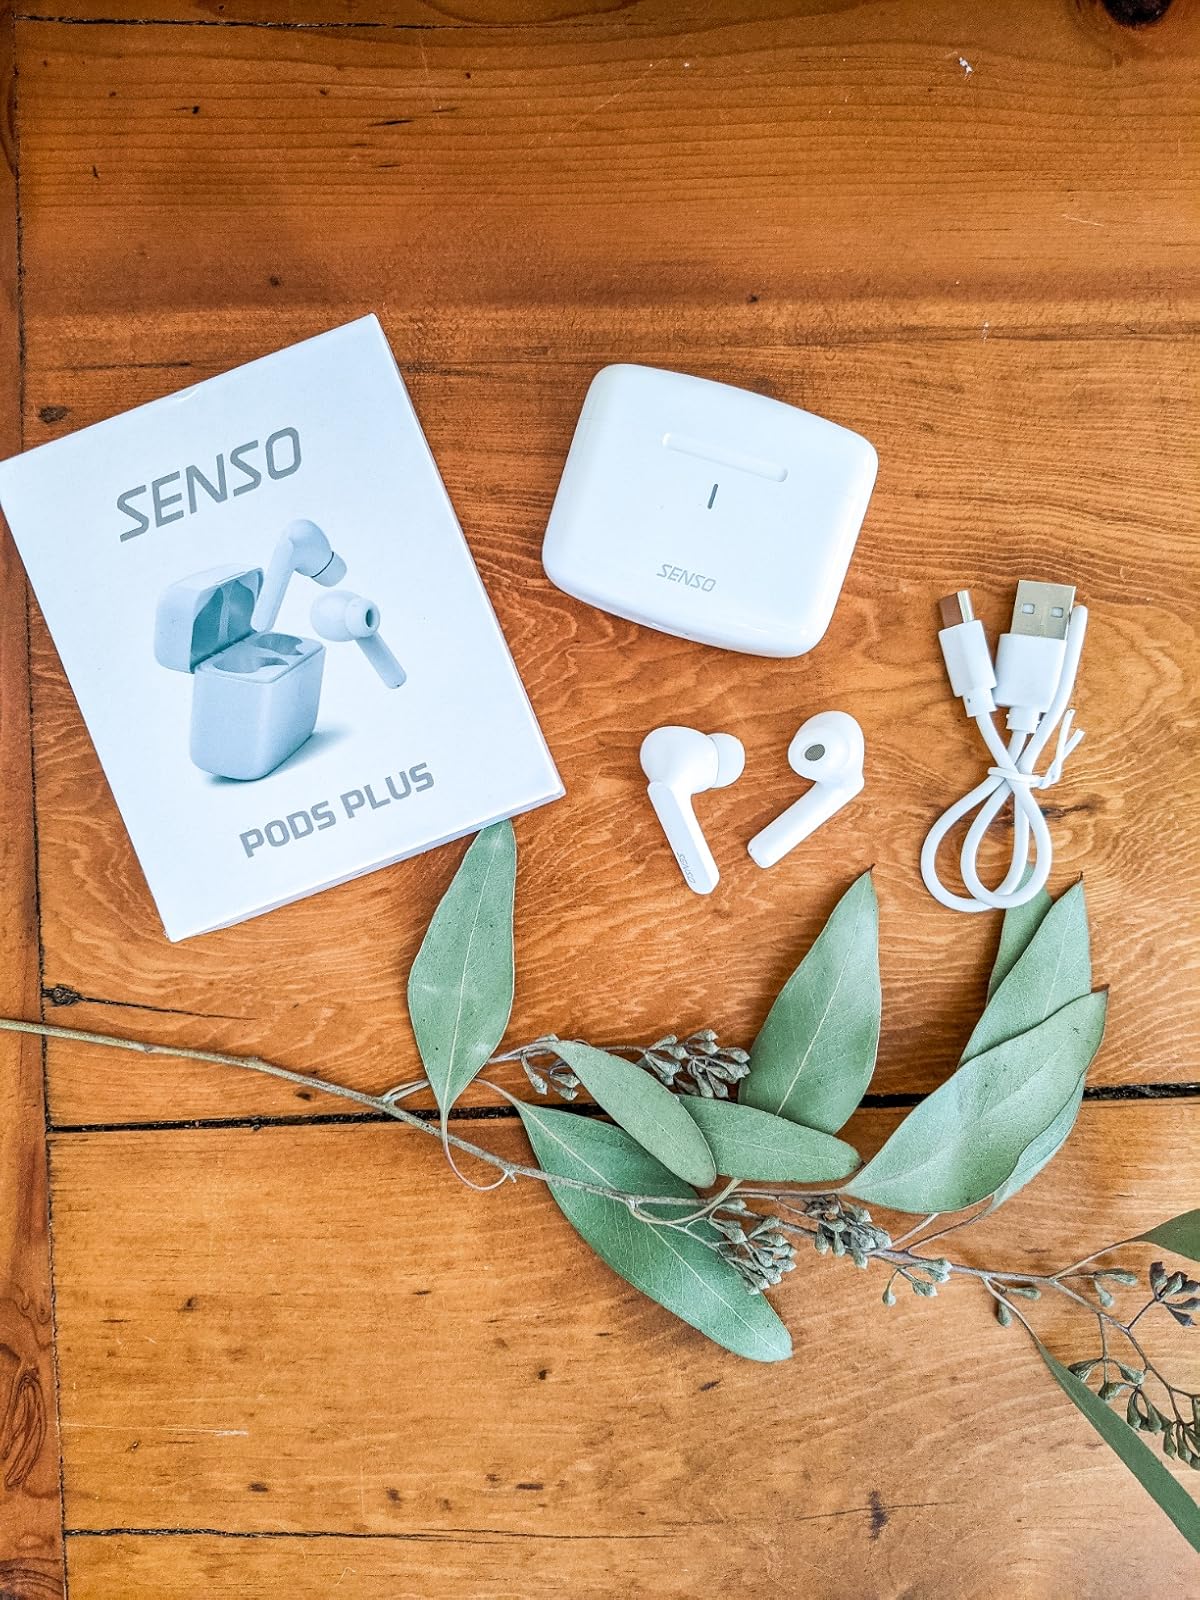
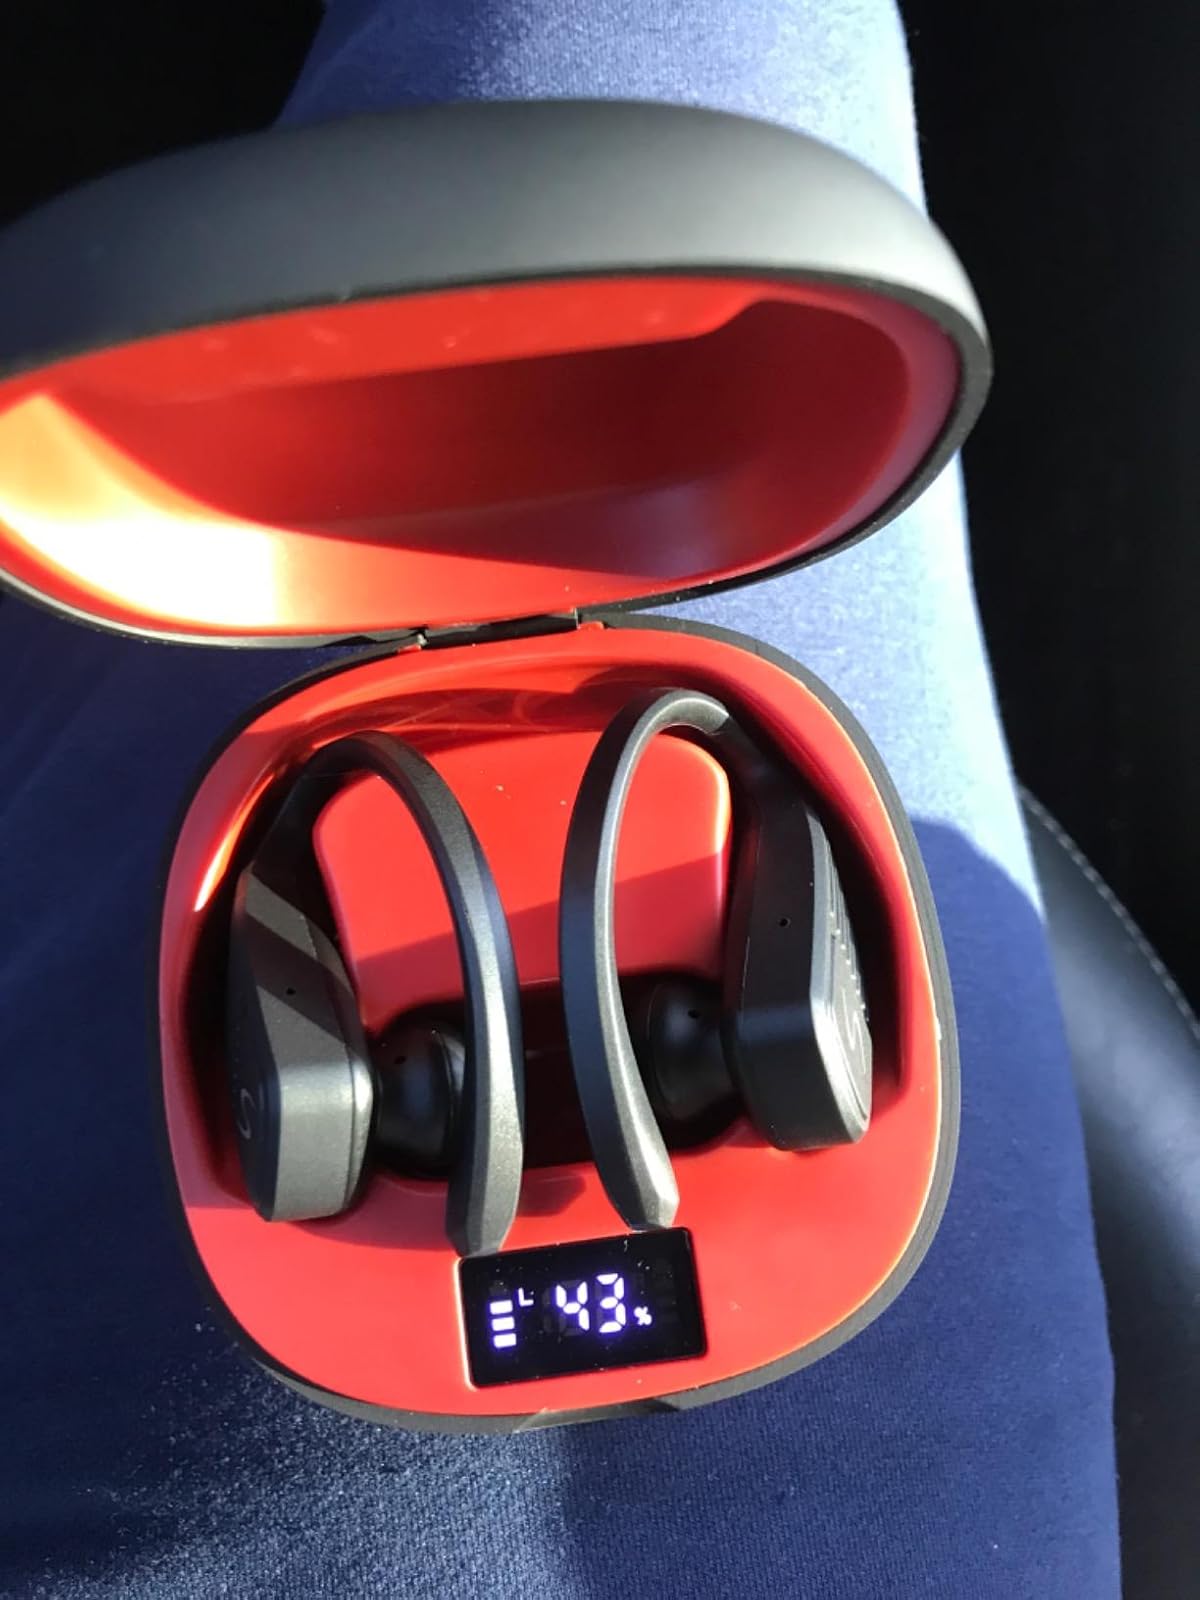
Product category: earbuds
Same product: no